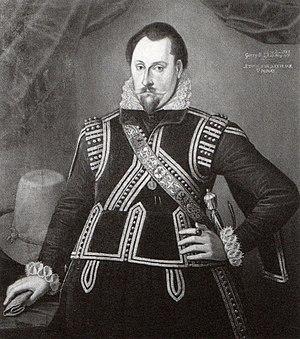
Georges II de Poméranie né le 30 janvier 1582 à Barth - † 27 mars 1617 à Bukowo Morskie dans le gmina de Darłowo près de Rügenwalde il fut un duc titulaire de Poméranie qui administre conjointement avec son frère Bogusław XIV de 1606 à sa mort la région de Rügenwalde dans le duché de Poméranie.